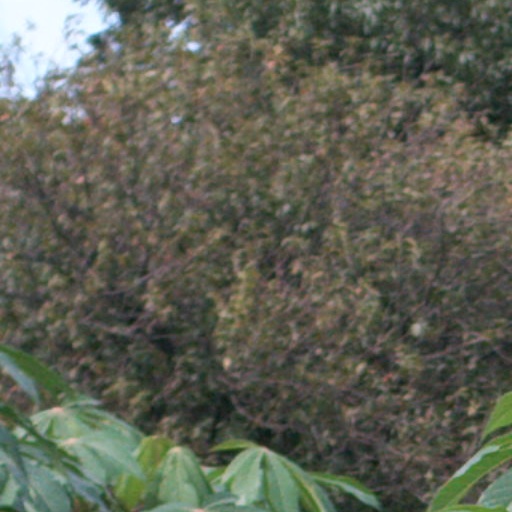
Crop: cassava